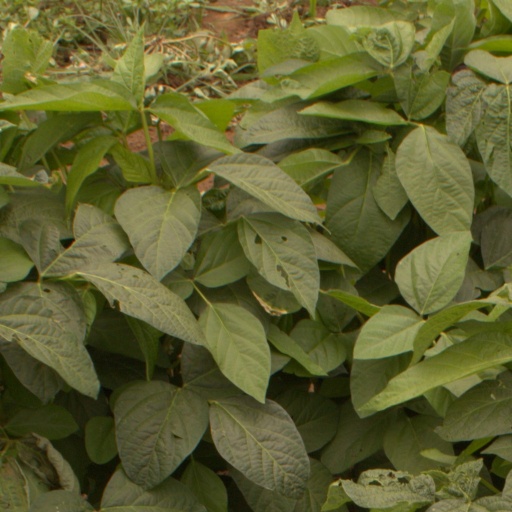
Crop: soybean